Faith (George Michael album)

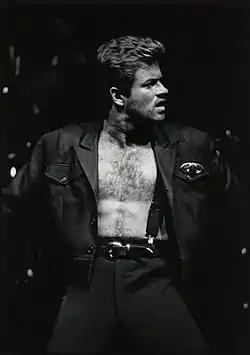
Michael during a Faith Tour concert in 1988. The album propelled him to solo stardom and one of the most successful English acts of the 1980s.

10 weeks after its release, "Faith" reached number one on the US "Billboard" 200. Its early, and successive, success on the chart was said to be partly sustained—with help from plenty of press appearances and promotions—by its strong single releases. After "I Want Your Sex" helped propel "Faith" to its debut atop the chart, the second single "Faith" aided the album's continuing sales dominance. It also reached number one on the UK Albums Chart, although it stayed at the top spot for only one week. "Faith" stayed for 51 non-consecutive weeks inside the "Billboard" 200 top 10, including 12 weeks at number one. It was also the first album by a white solo artist to hit number one on the "Billboard" Top Black Albums chart.